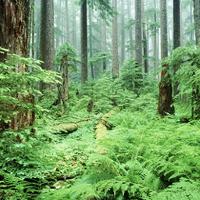
Weather: cloudy or overcast